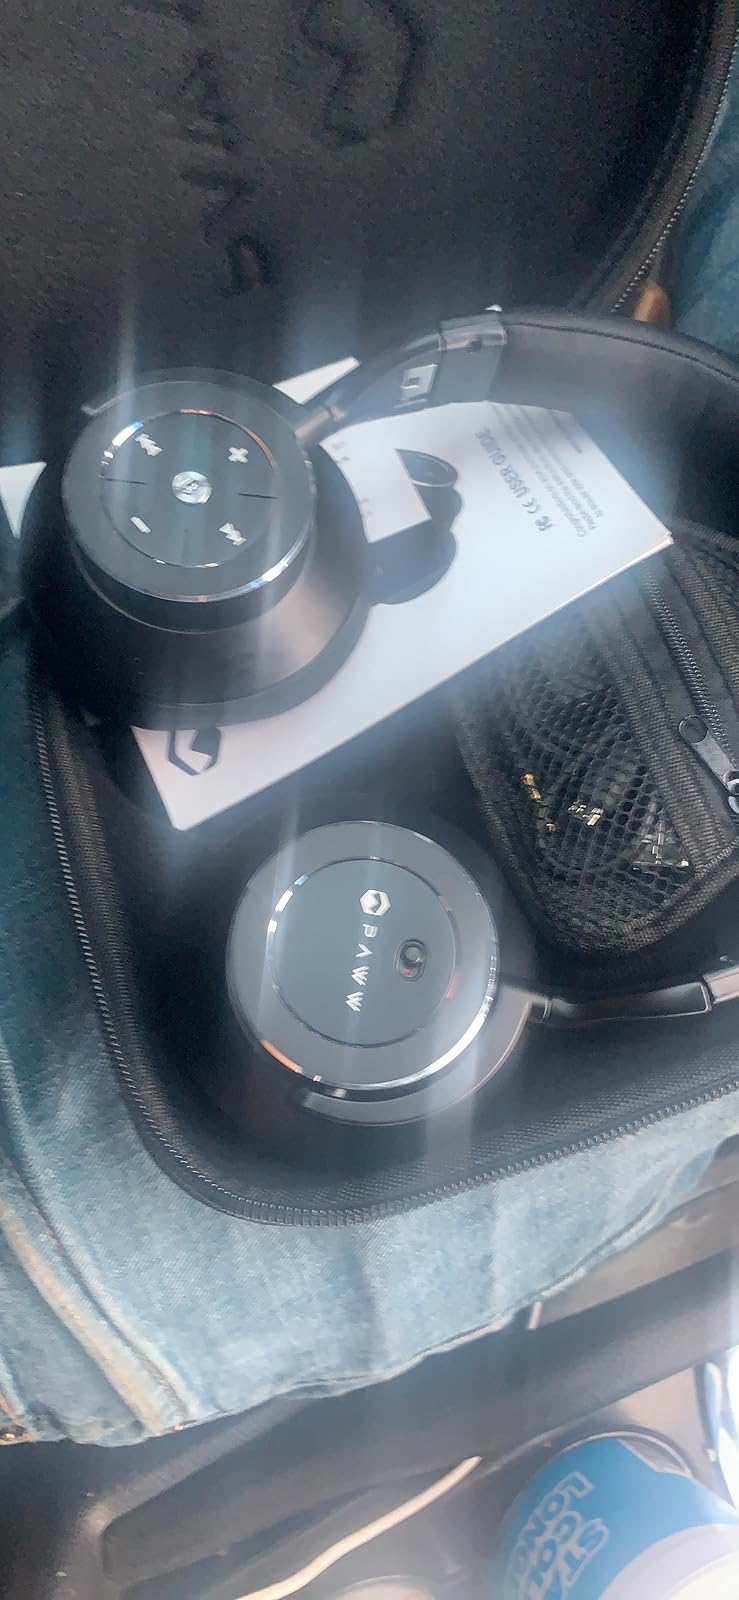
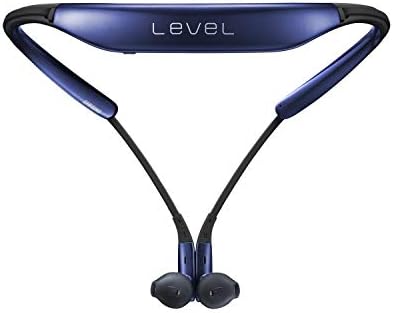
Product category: headphones
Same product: no